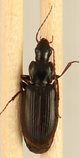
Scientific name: Calathus advena
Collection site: Niwot Ridge NEON (NIWO), plot NIWO_009